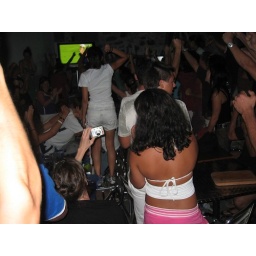
The girl in the white was quite cute